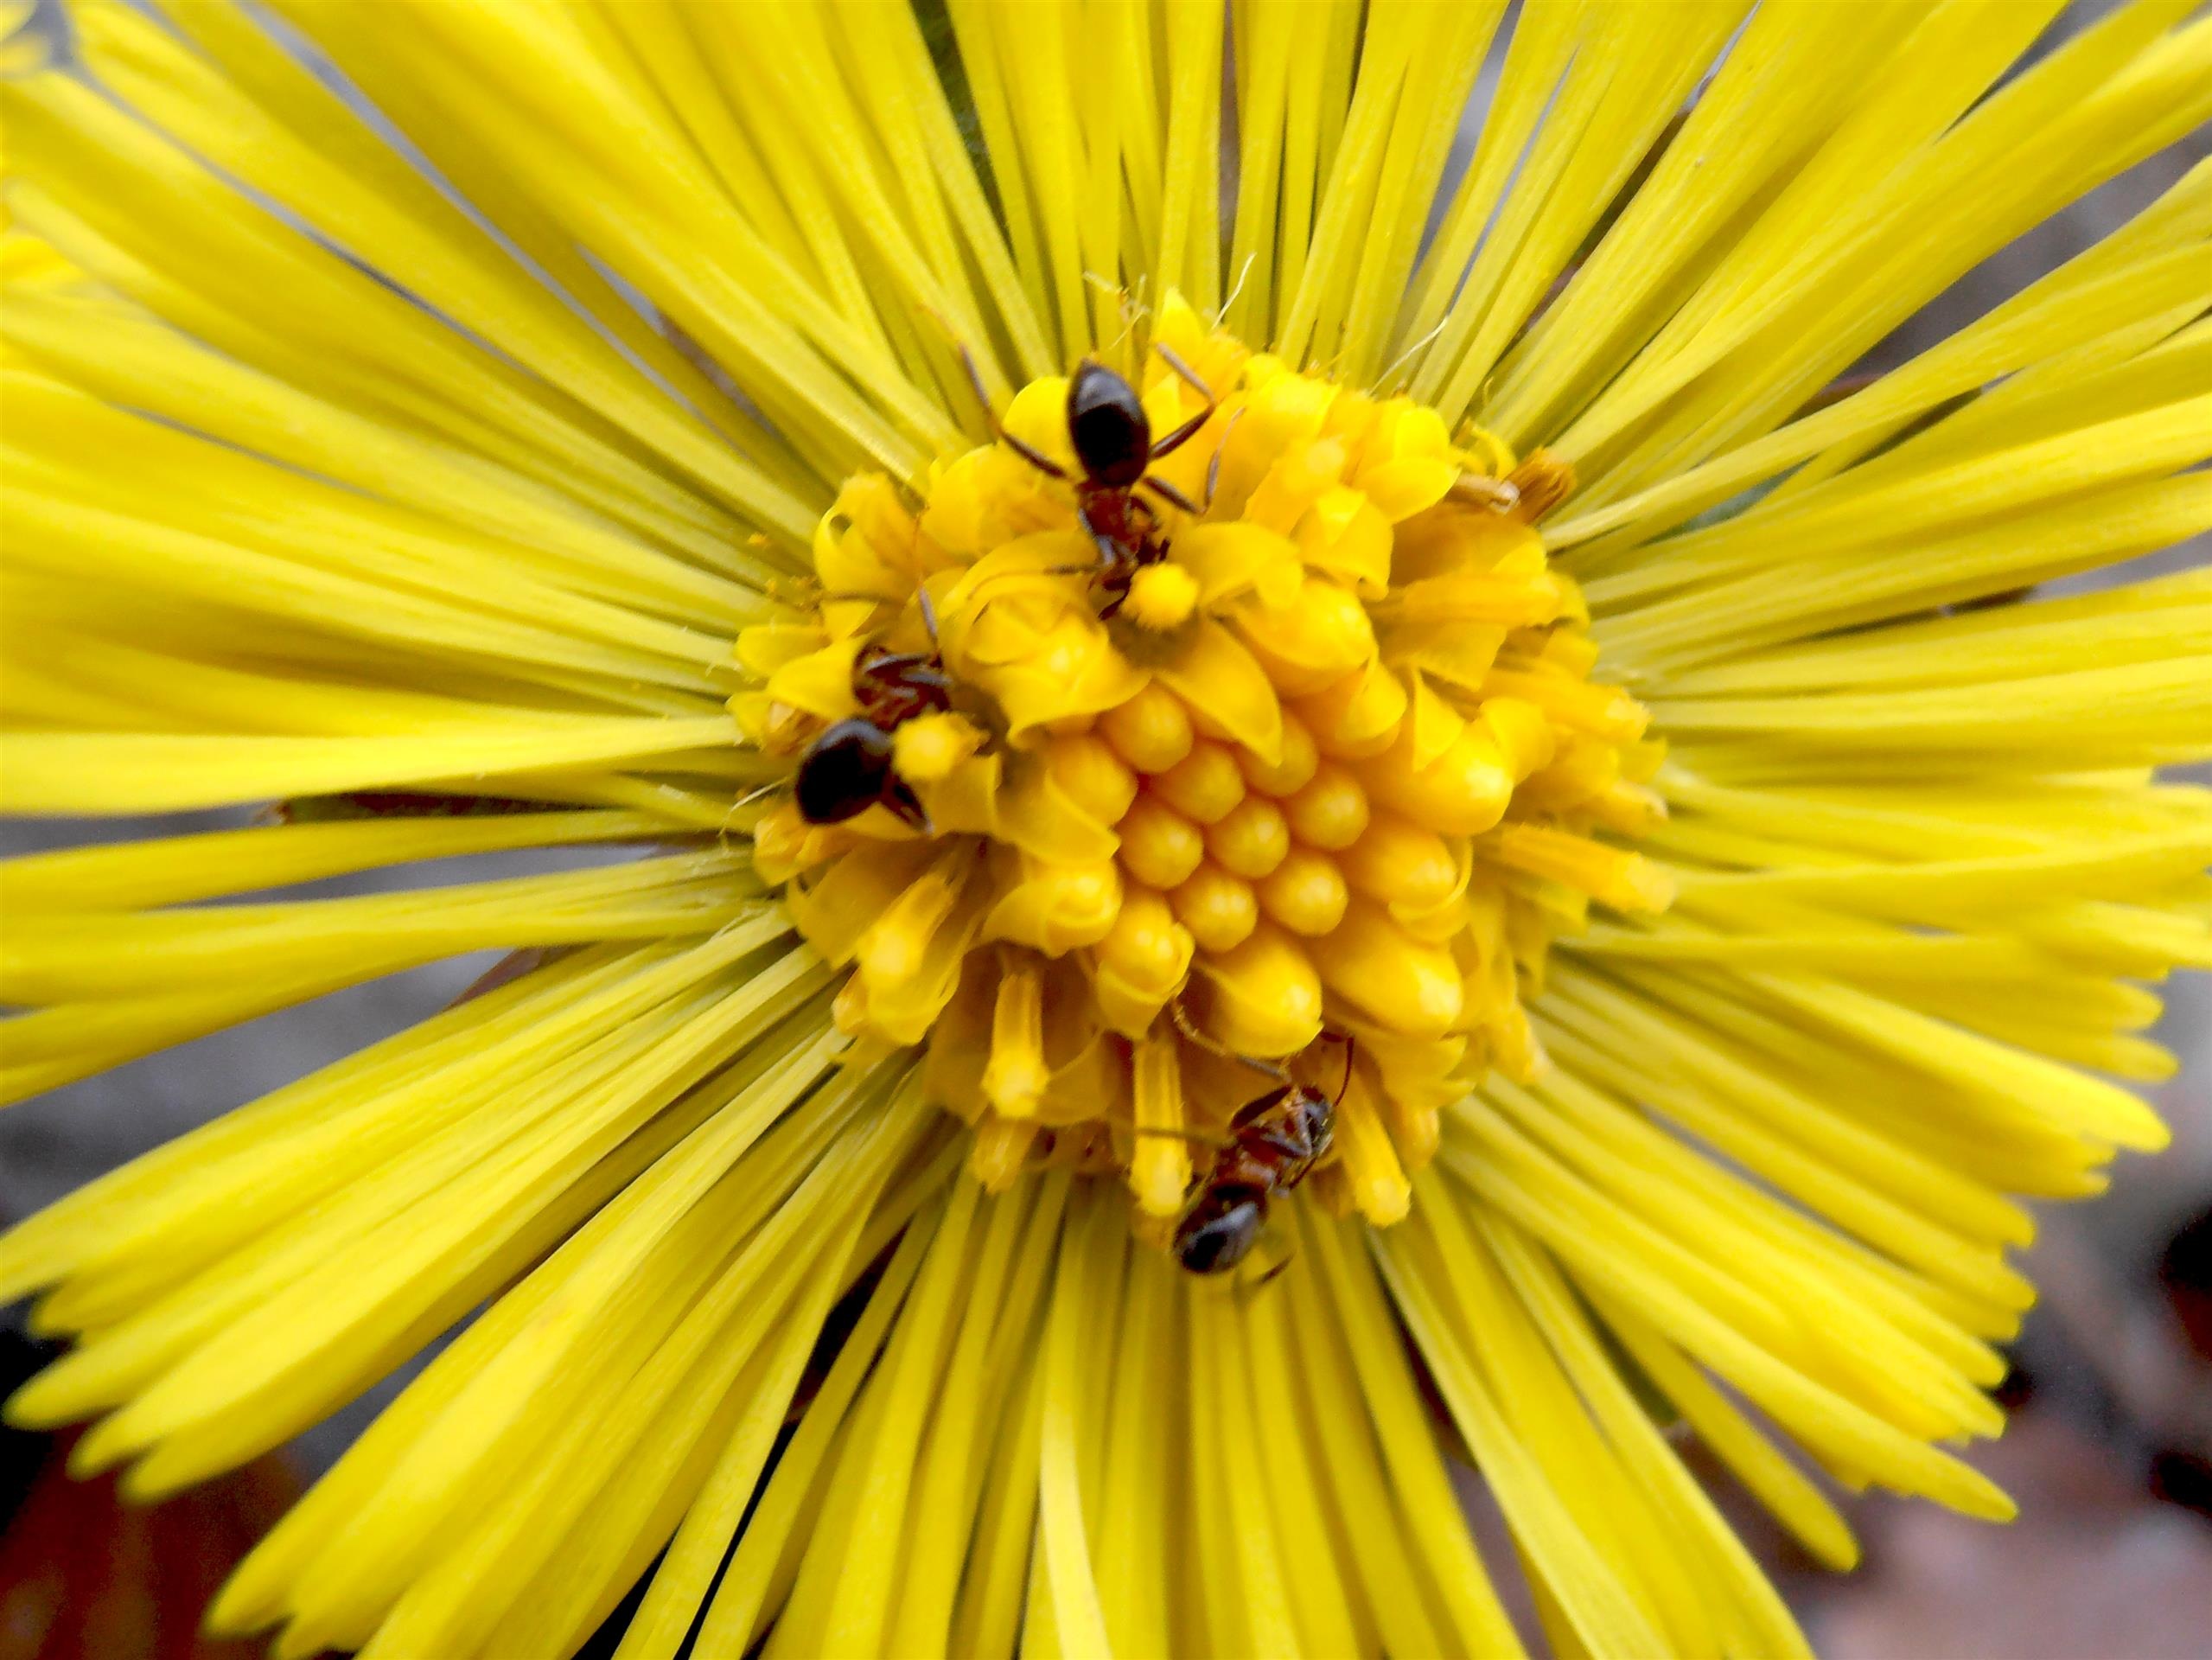
nature, plant, photography, flower, petal, bloom, floral, spring, macro, yellow, garden, flora, close up, petals, bright, ant, macro photography, flowering plant, daisy family, annual plant, plant stem, land plant